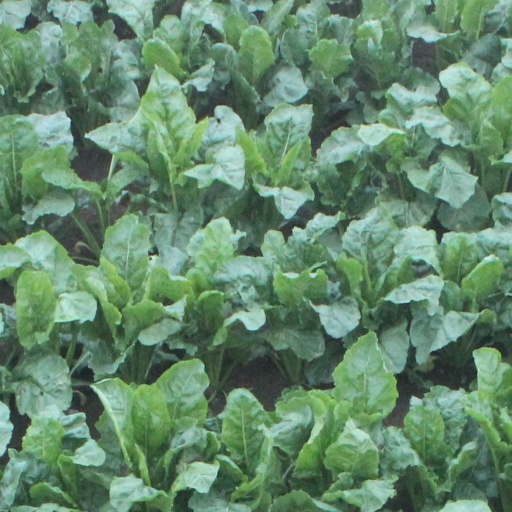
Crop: sugar beet